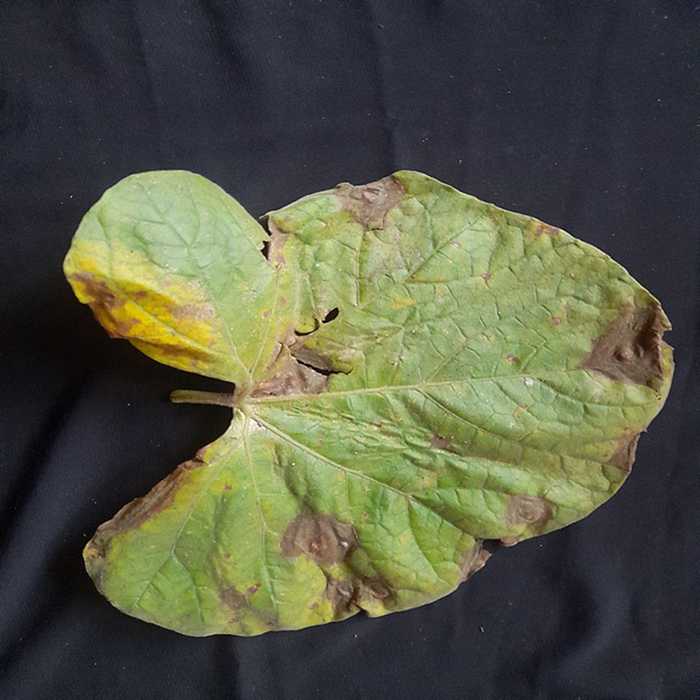
Plant: Bottle gourd
Label: Downey mildew